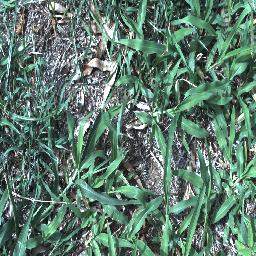
Label: negative